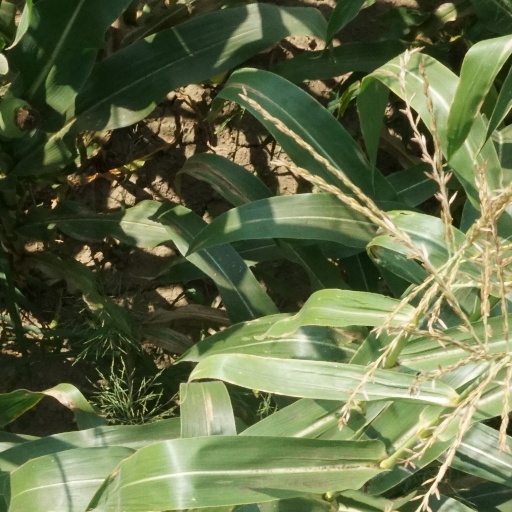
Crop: maize; corn